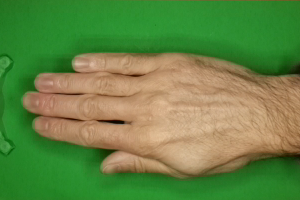
Label: paper